Atmosphere of Mars

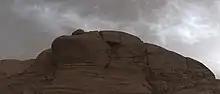
Clouds observed by NASA's "Curiosity" rover

Water vapor is a trace gas in the Martian atmosphere and has huge spatial, diurnal and seasonal variability. Measurements made by Viking orbiter in the late 1970s suggested that the entire global total mass of water vapor is equivalent to about 1 to 2 km of ice. More recent measurements by "Mars Express" orbiter showed that the globally annually-averaged column abundance of water vapor is about 10–20 precipitable microns (pr. μm). Maximum abundance of water vapor (50-70 pr. μm) is found in the northern polar regions in early summer due to the sublimation of water ice in the polar cap.